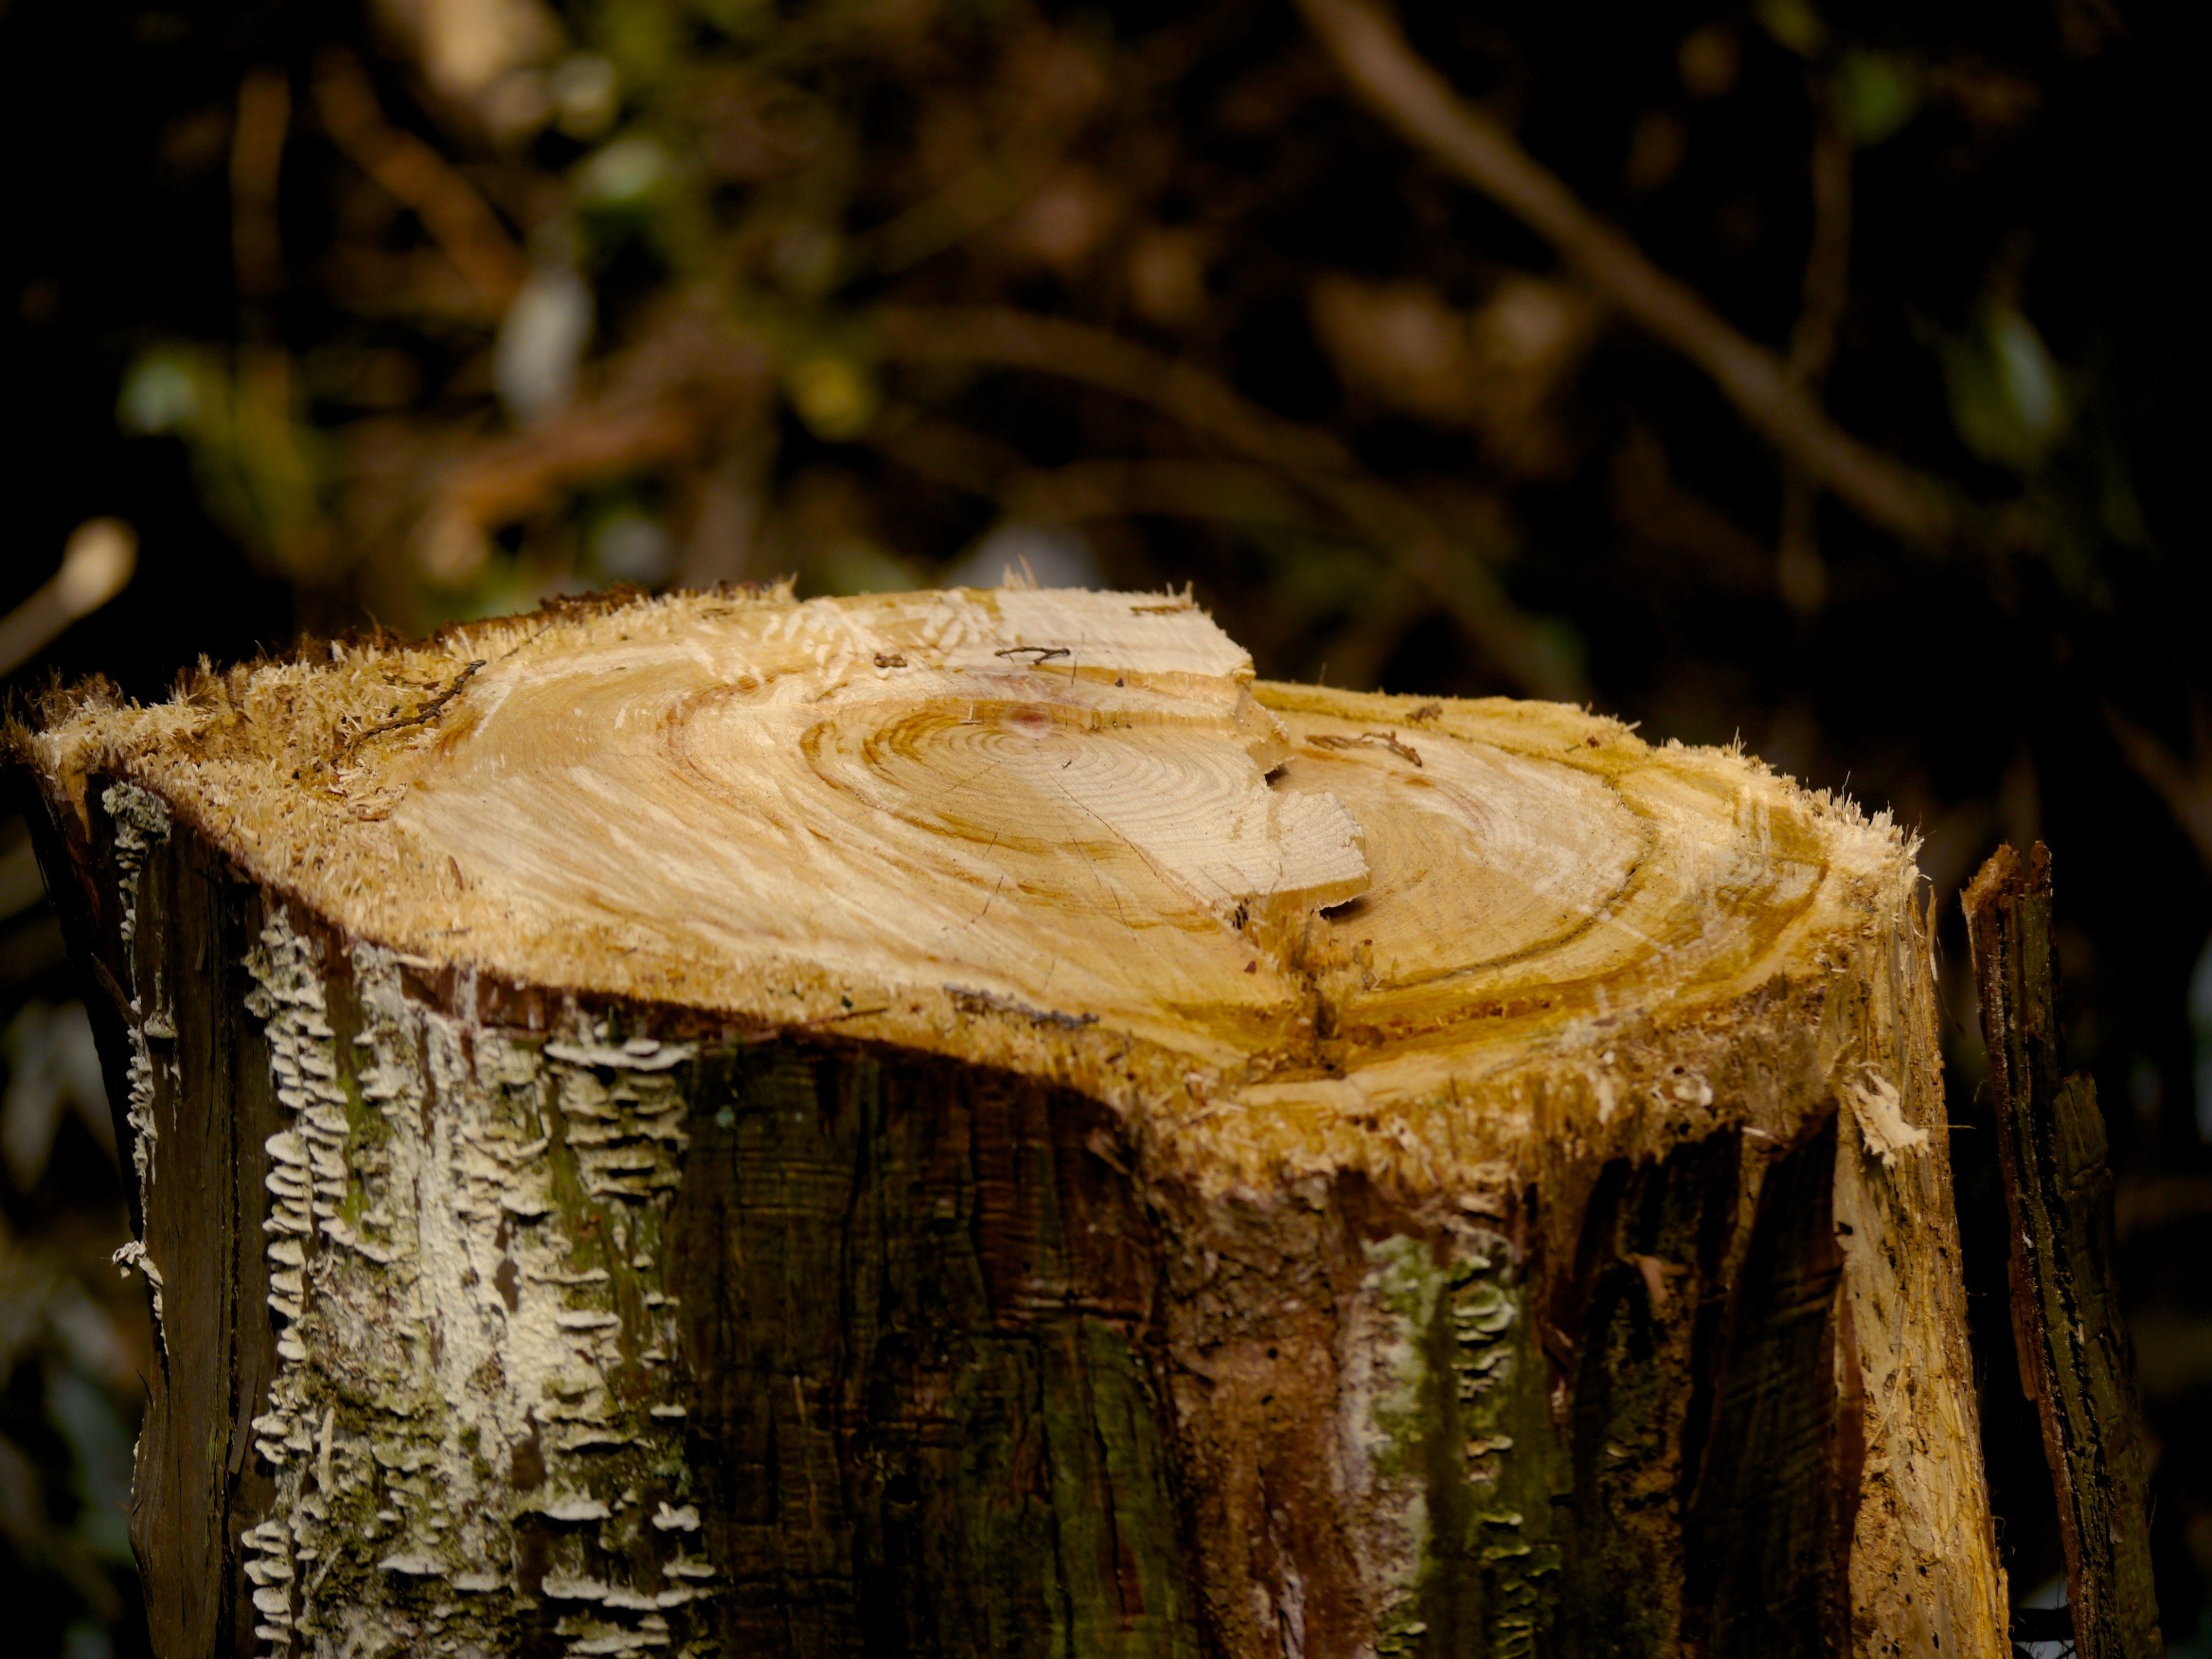
tree, nature, forest, branch, wood, leaf, stump, trunk, natural, autumn, season, fungus, woodland, tree stump, macro photography, woody plant